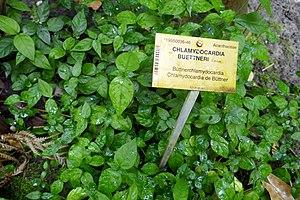
Chlamydocardia buettneri Lindau nl
Chlamydocardia Lindau est un genre de plantes de la famille des Acanthaceae.